Rudyard Kipling

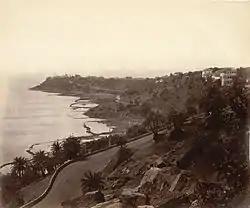
Malabar Point, Bombay, 1865

Rudyard Kipling was born on 30 December 1865 in Bombay in the Bombay Presidency of British India, to Alice Kipling (born MacDonald) and John Lockwood Kipling. Alice (one of the four noted MacDonald sisters) was a vivacious woman, of whom Lord Dufferin would say, "Dullness and Mrs Kipling cannot exist in the same room." John Lockwood Kipling, a sculptor and pottery designer, was the Principal and Professor of Architectural Sculpture at the newly founded Sir J. J. School of Art in Bombay.